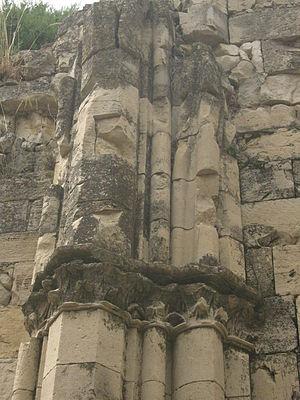
pilier, chapiteau et départ d'ogives
L'église de la Trinité est située au hameau de Boussagues dans la commune de La Tour-sur-Orb, dans les Hauts cantons de l'Hérault en région Occitanie. Elle est datée du début du XIVᵉ siècle.